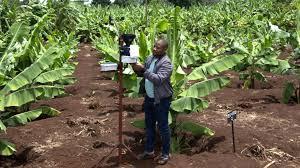
Hapa shamba kuna ndizi yenye zimepandwa nyingi kwa shamba,imepandwa kwa laini moja wote na kuna mkulima mwenye ndizi ako kwa pale amepanda ndizi zake na kuna kitu anatengeneza hapa kwa shamba lake.